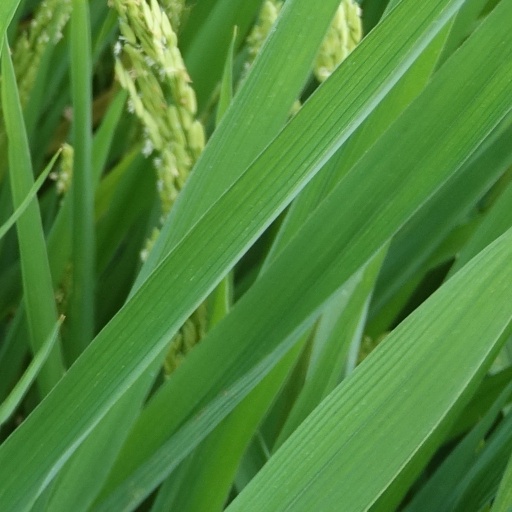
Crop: rice